Touchtennis

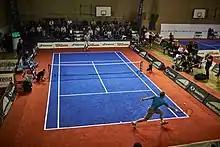
A touchtennis tournament in London 2016

It is also used as a tool by the Lawn Tennis Association in the United Kingdom and the RFET in Spain to increase the number of people playing an adaptation of tennis.